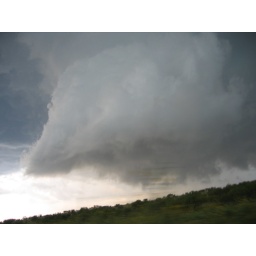
Chase 1. Massive wall cloud under supercell with some rotation.